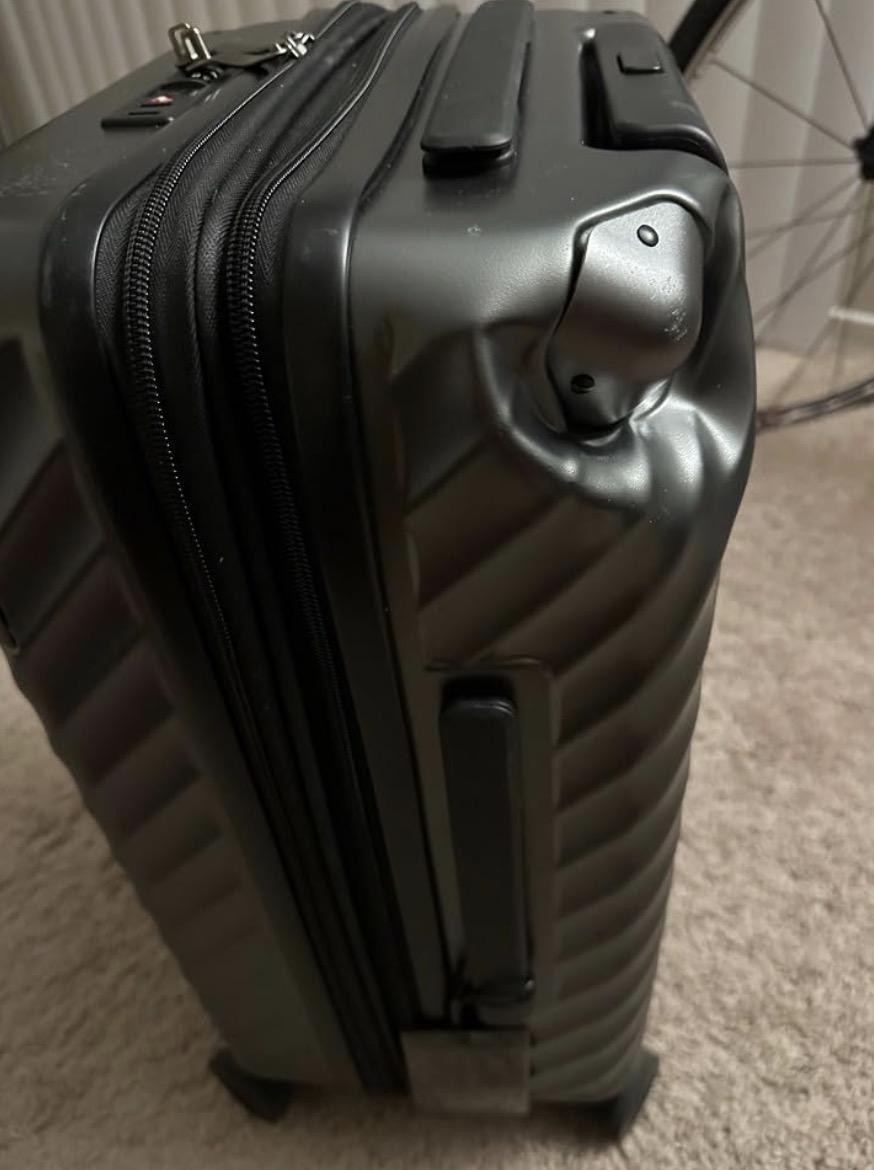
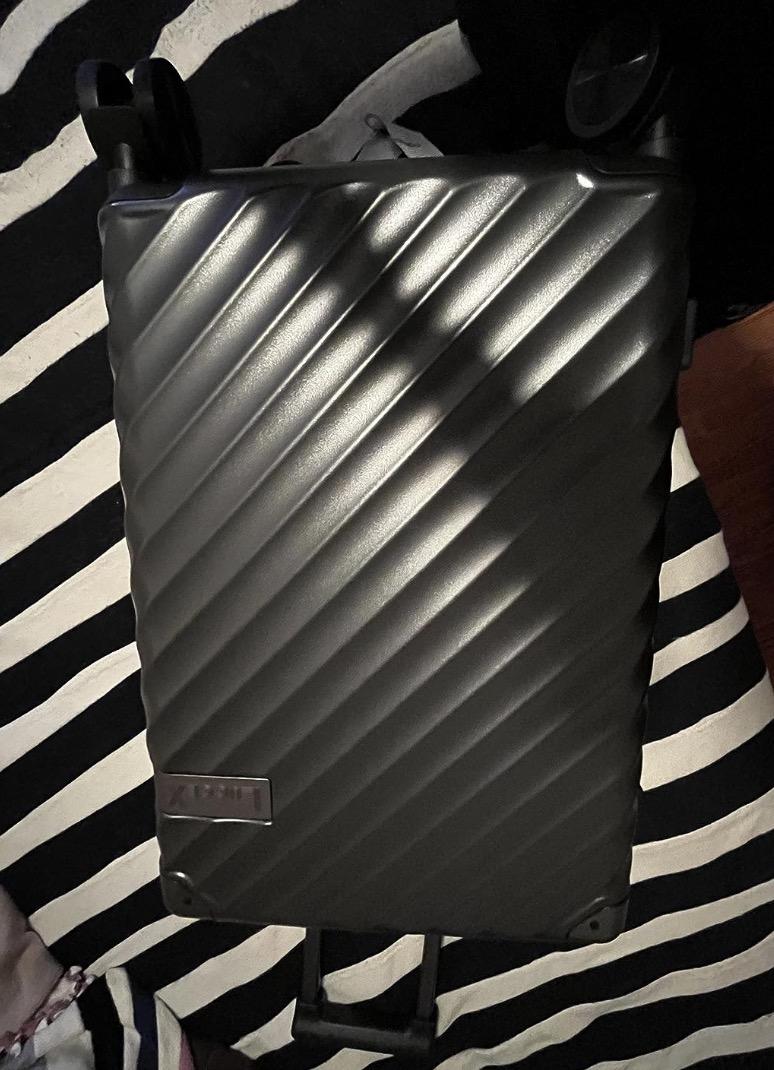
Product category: misc
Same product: yes